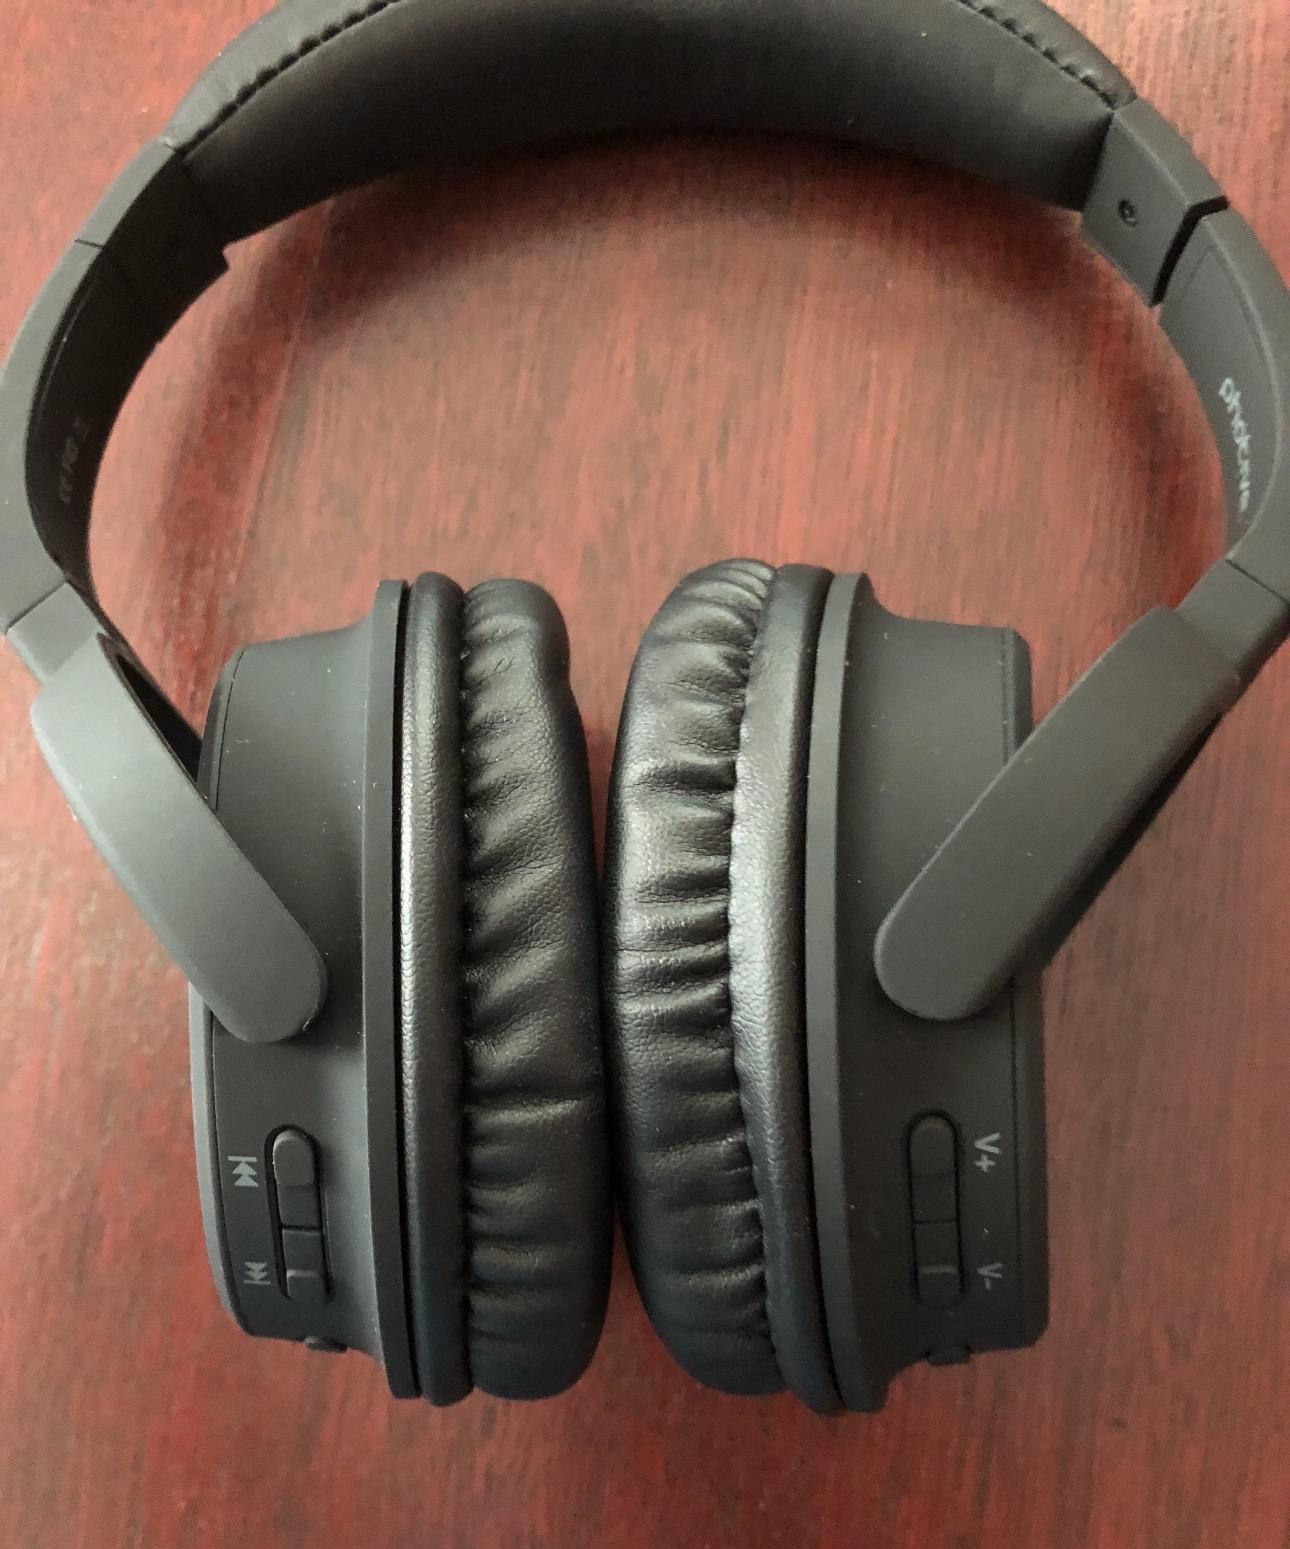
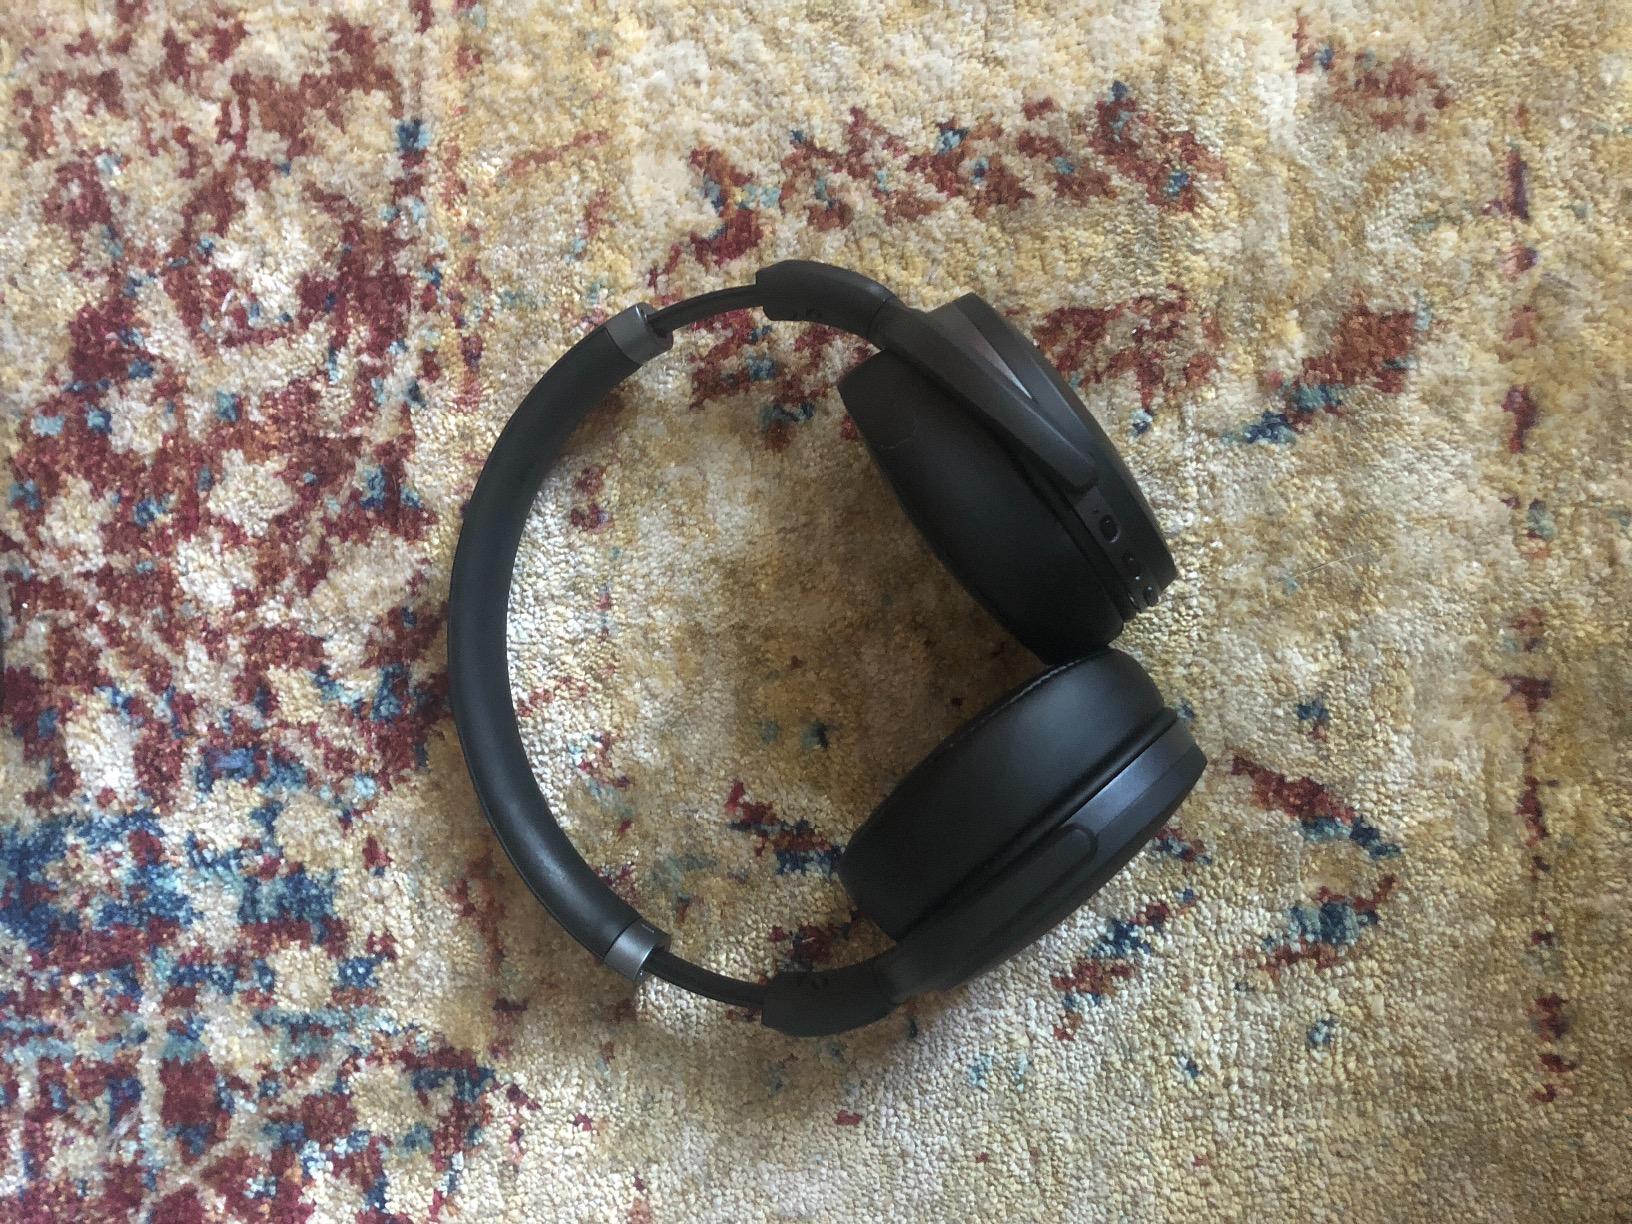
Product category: headphones
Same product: no